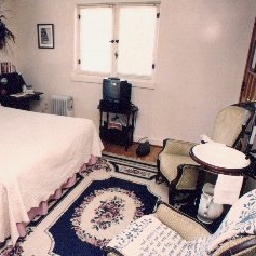
Room type: bedroom